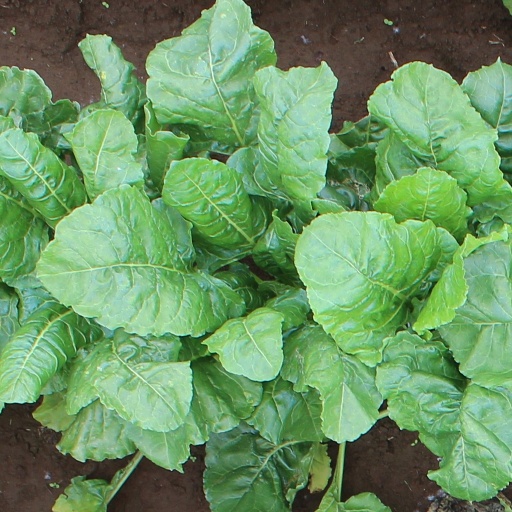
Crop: sugar beet